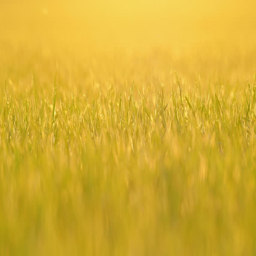
green field of young wheat .